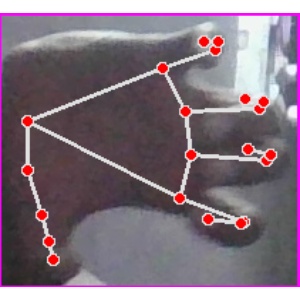
अक्षर: त